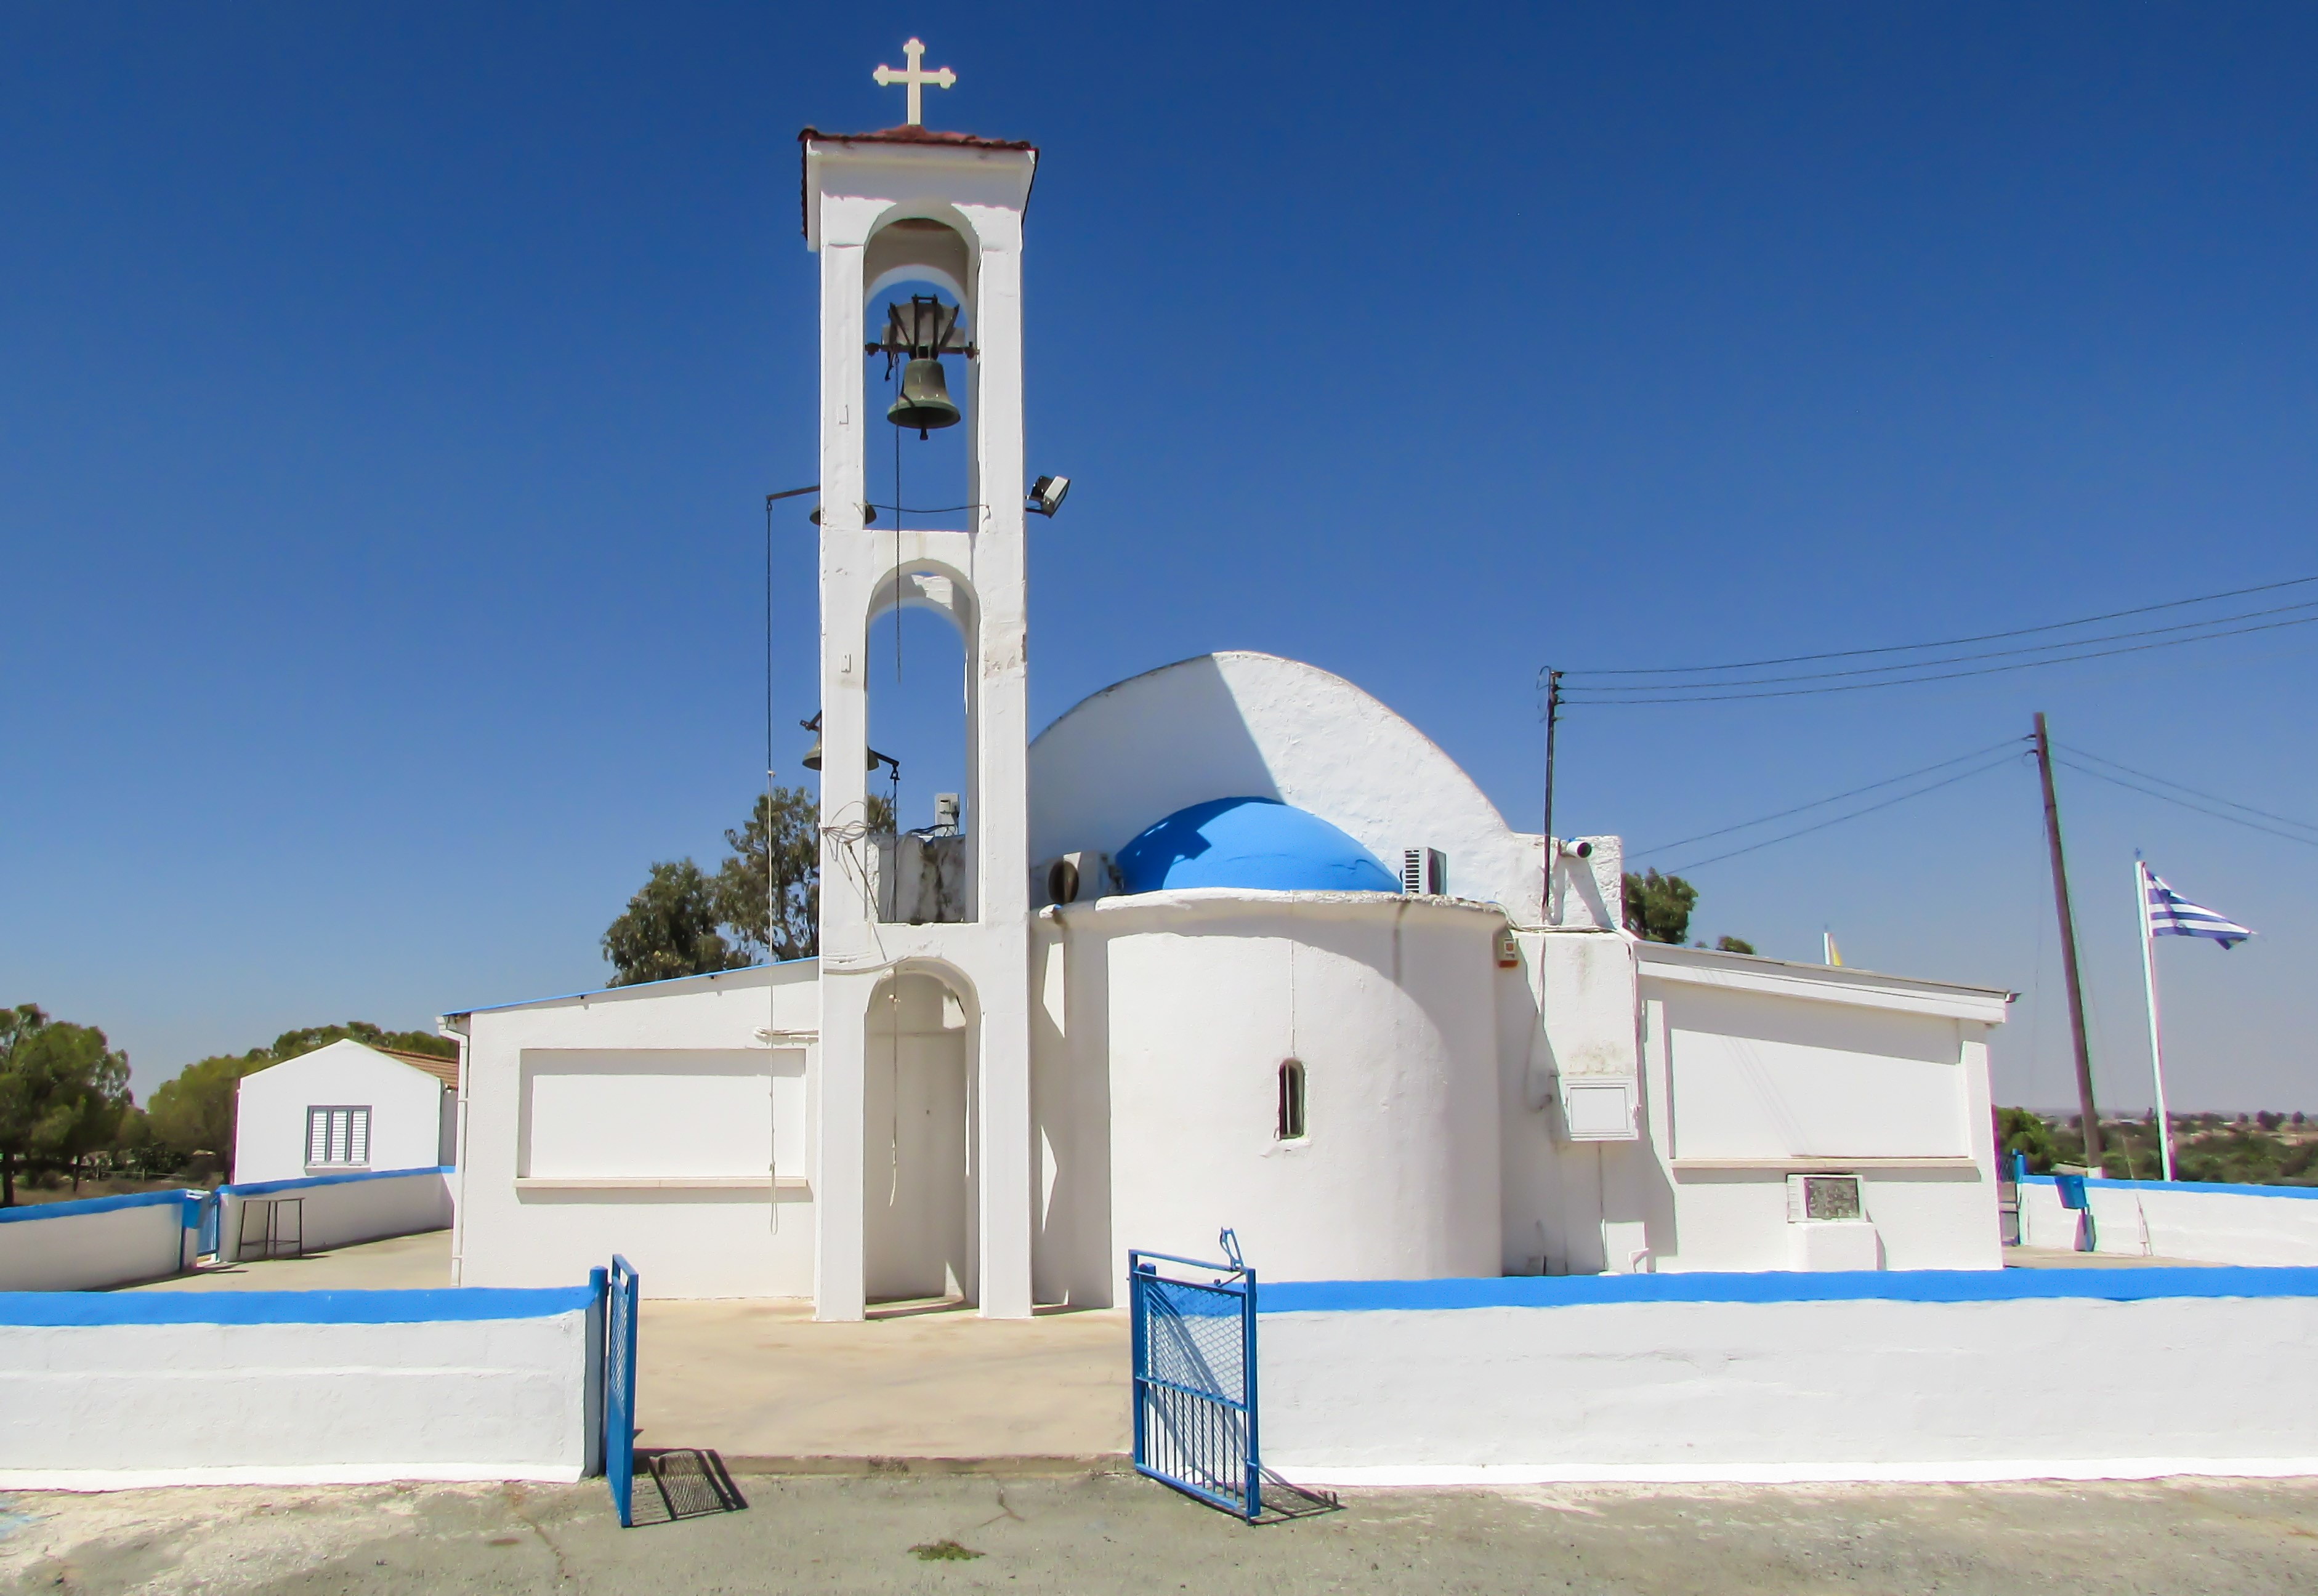
architecture, tower, religion, church, place of worship, medieval, mosque, christianity, orthodox, panagia trachia, 15th century